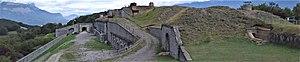
Vue générale du Fort de Comboire en octobre 2019
Le fort de Comboire, ou fort Monteynard, est une fortification faisant partie de la place forte de Grenoble, situé au sud-ouest dans la commune de Claix dans le département de l'Isère, adossé au massif du Vercors.